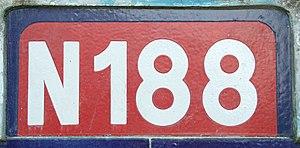
Cartouche de panneau Michelin de la N188
La route nationale 188, ou RN 188, était une route nationale française. Elle reliait initialement, de 1824 aux années 1950, Massy à Chartres. Puis, avant les déclassements de 1972, son tracé se réduisait au tronçon de Massy à Ablis. Finalement, avant les déclassements de 2006, elle reliait Massy et l'autoroute A 10 à la ville nouvelle des Ulis ; ce dernier tracé a été reversé au département de l'Essonne.